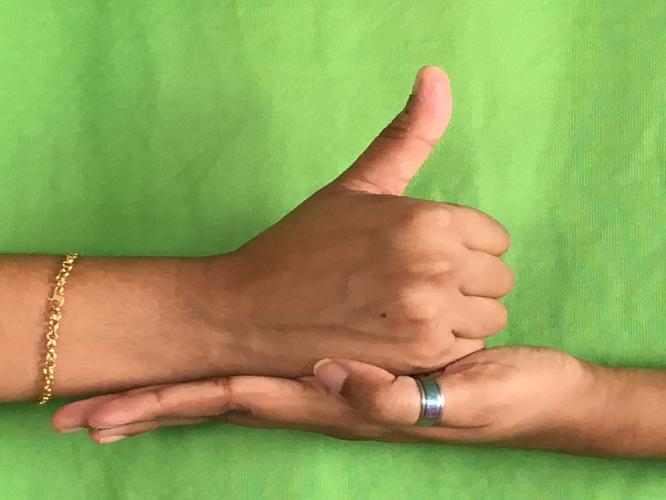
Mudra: Shivalinga
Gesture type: double_hand